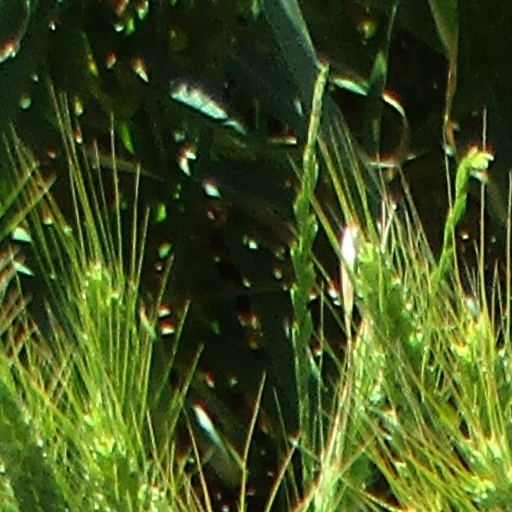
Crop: wheat